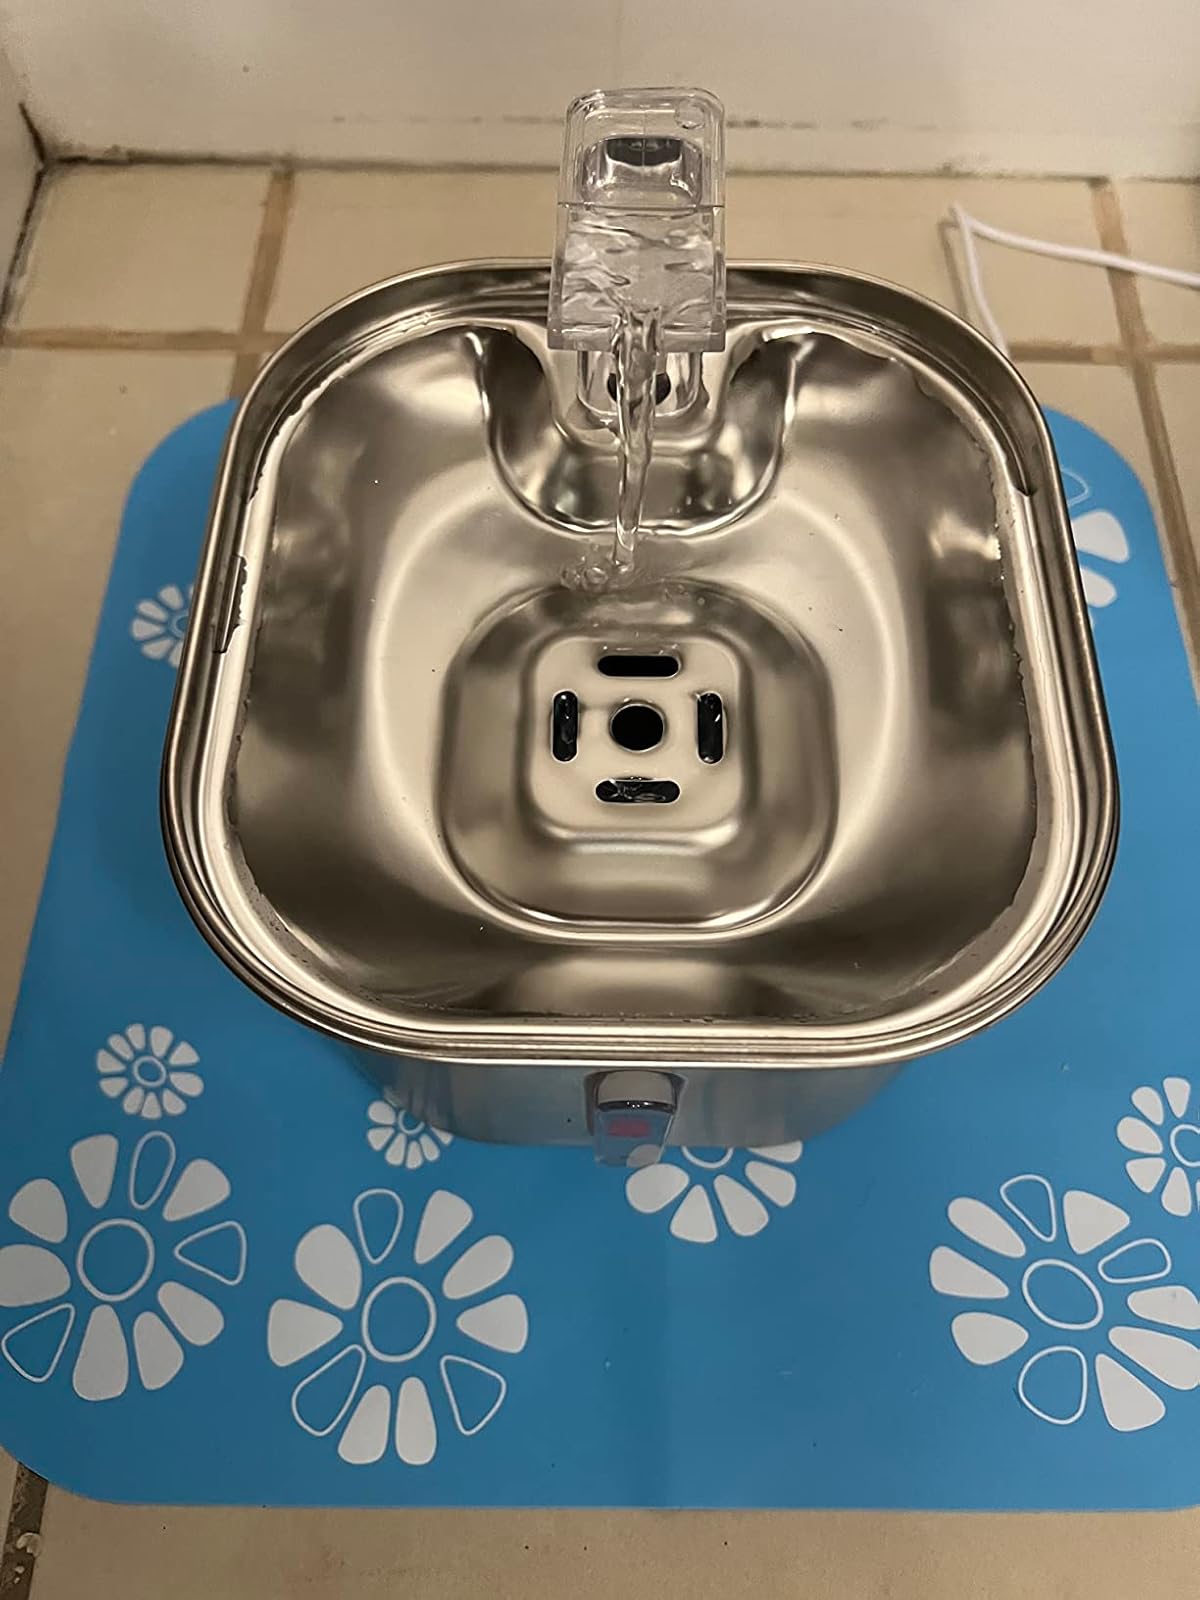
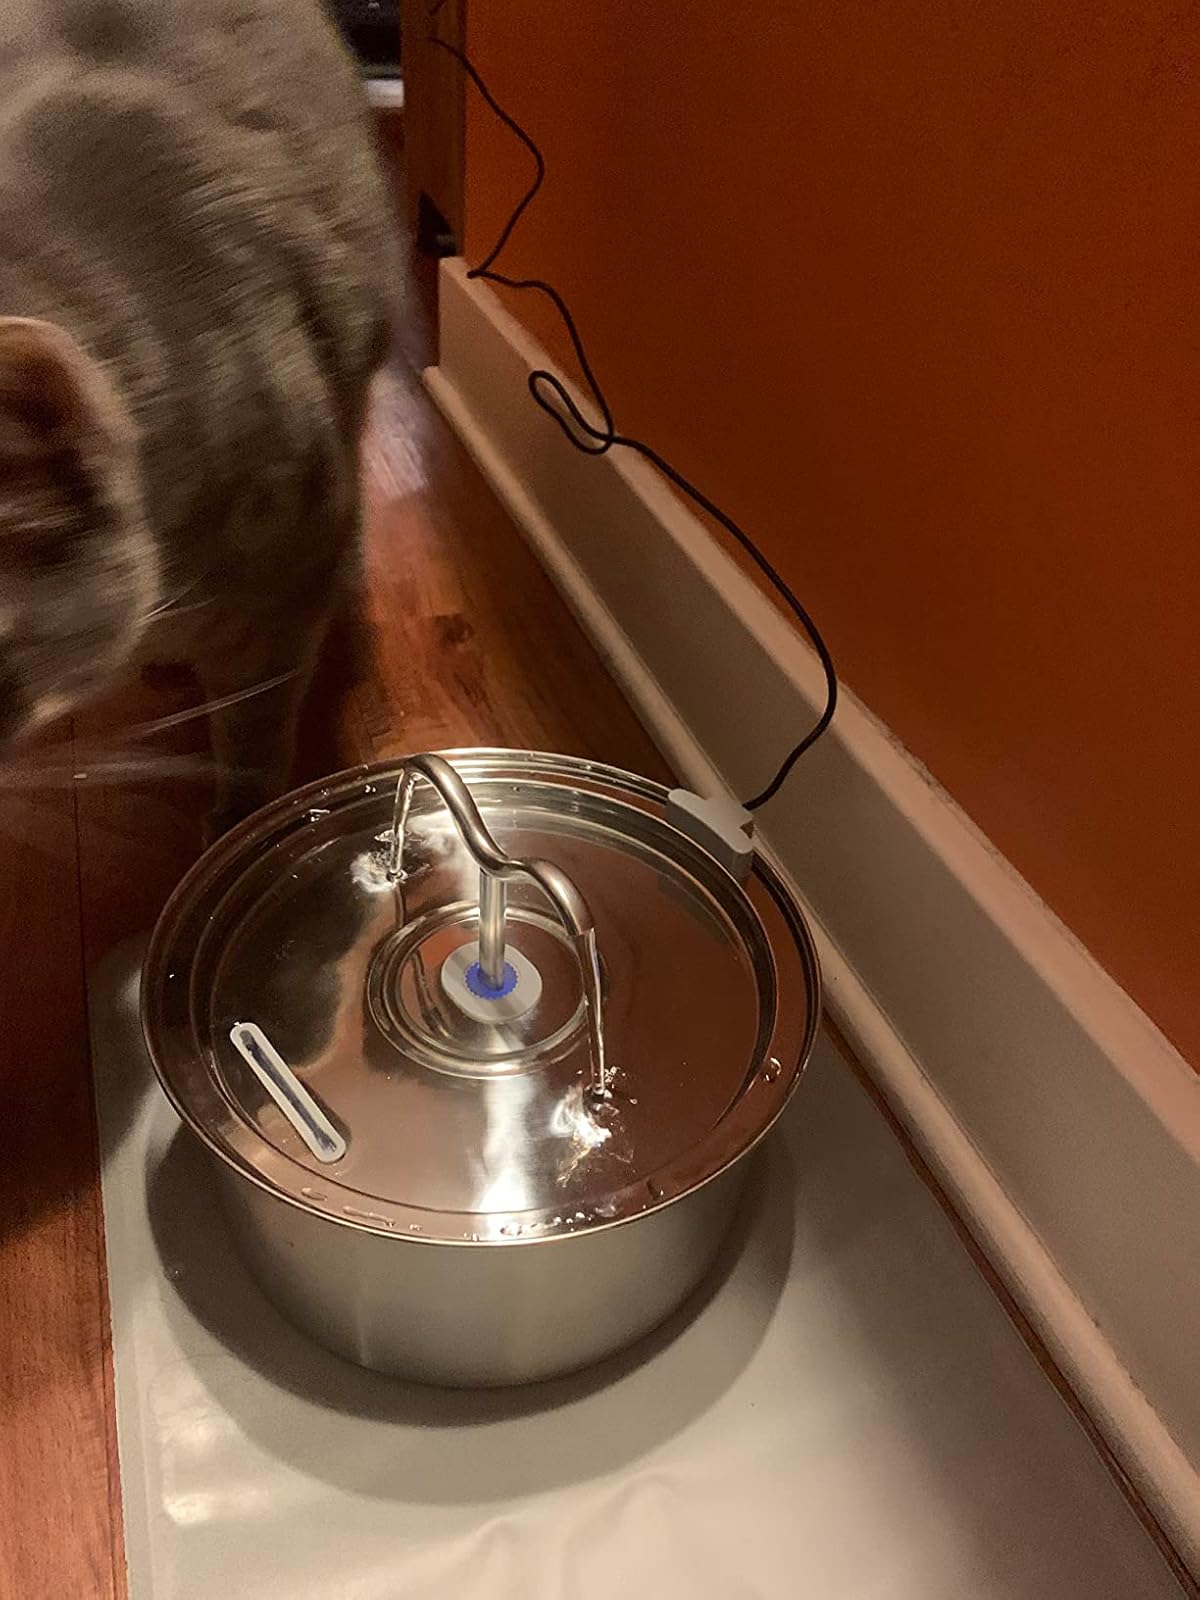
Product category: items_bowl
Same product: no